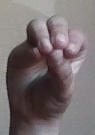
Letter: ha